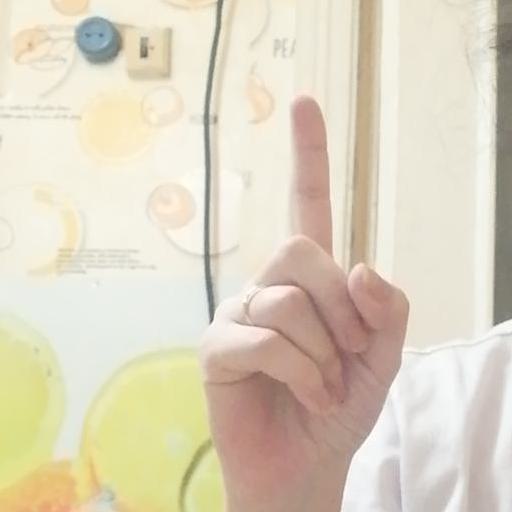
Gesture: one